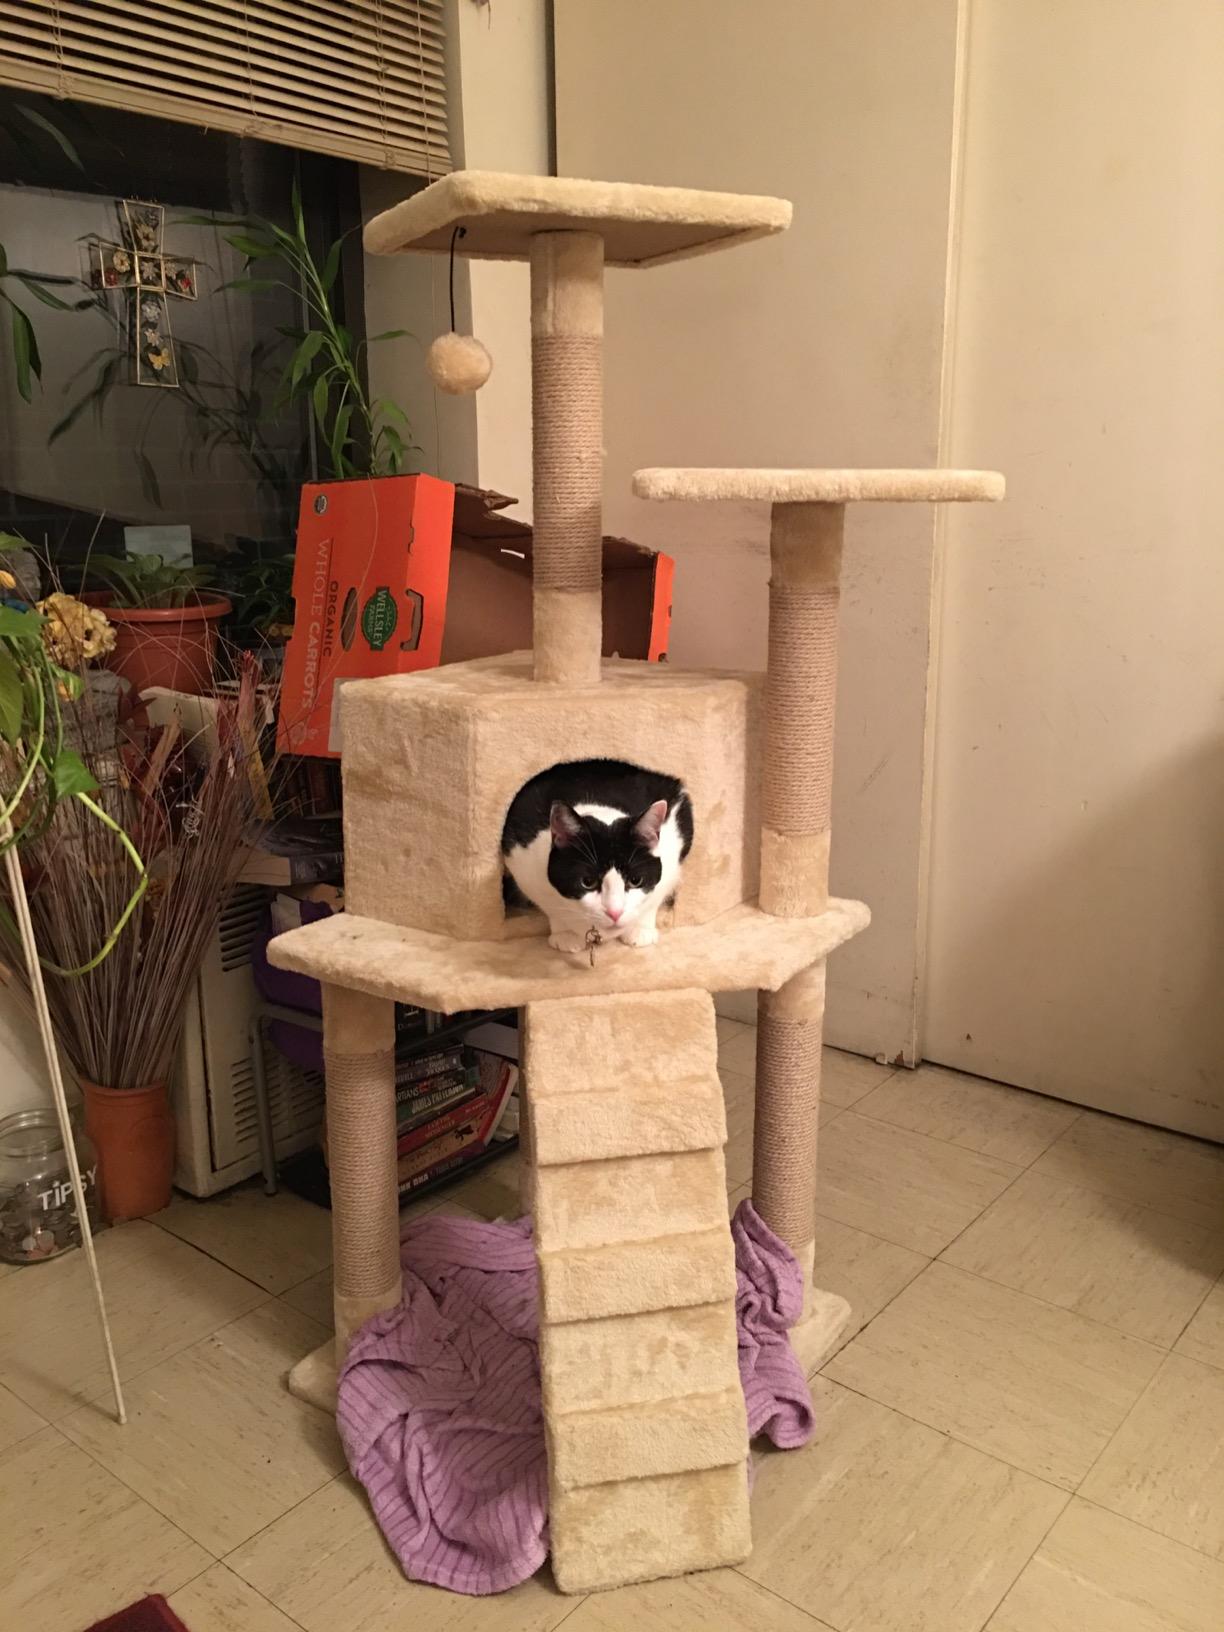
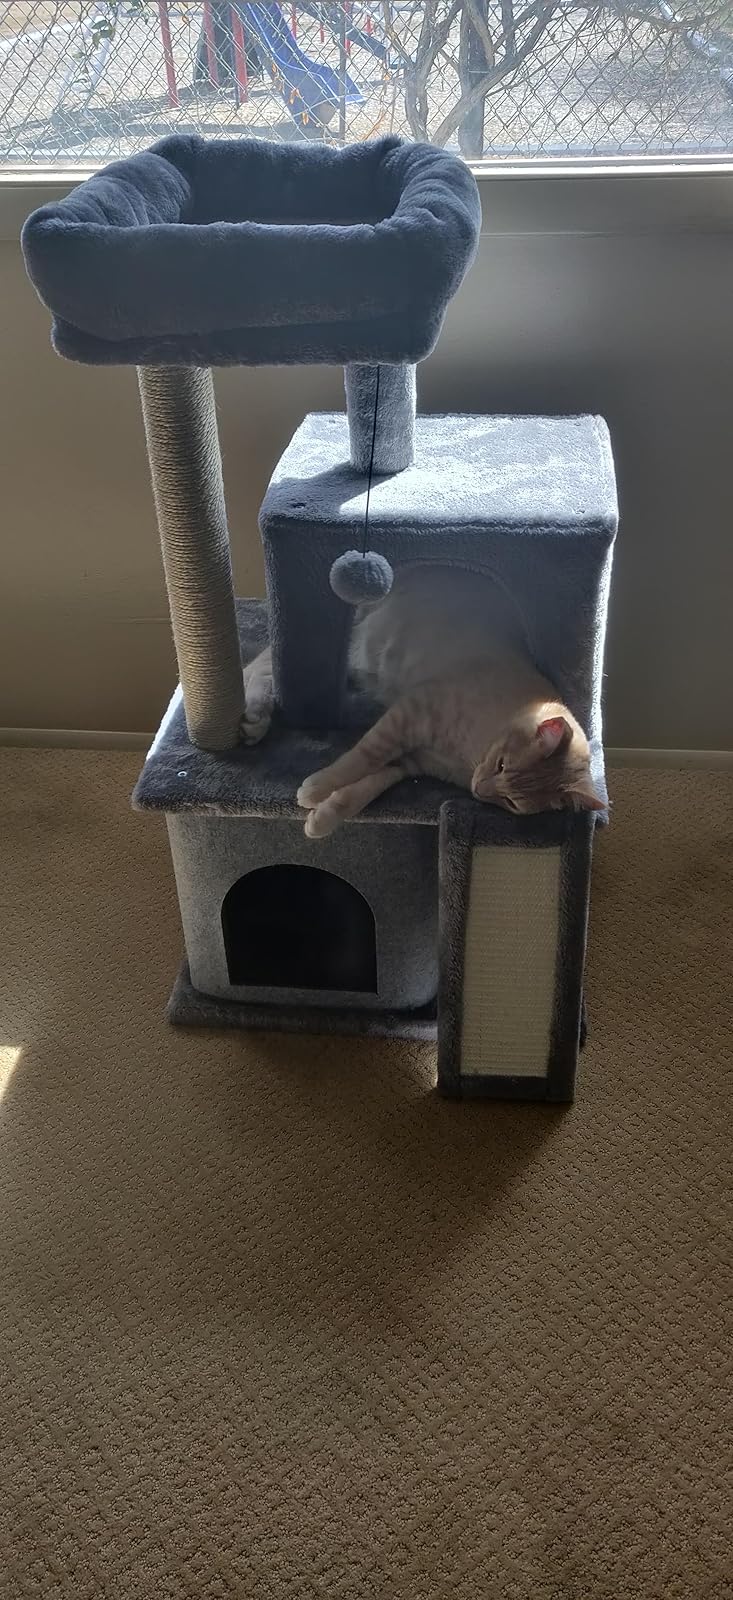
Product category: items_cat tree
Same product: no